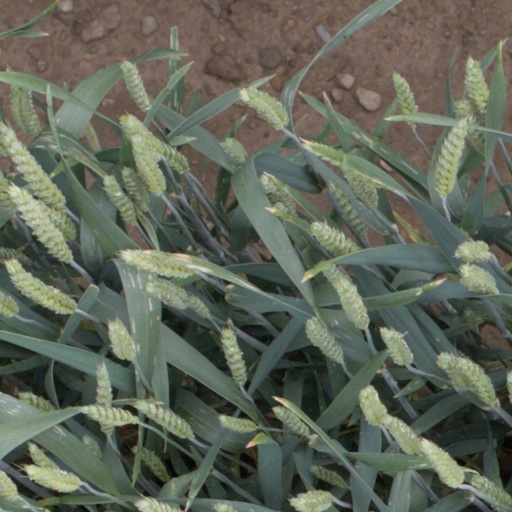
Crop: wheat